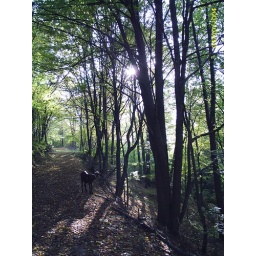
the forest track above my home